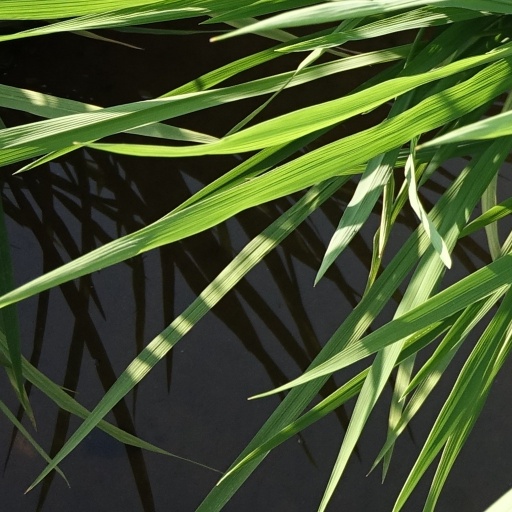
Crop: rice